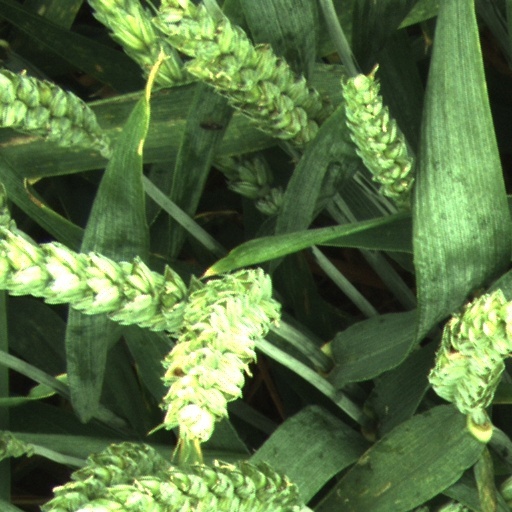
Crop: wheat